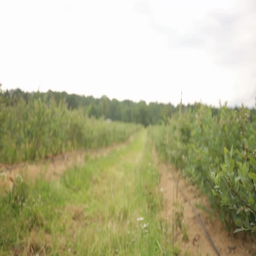
blueberries on the field in summer .